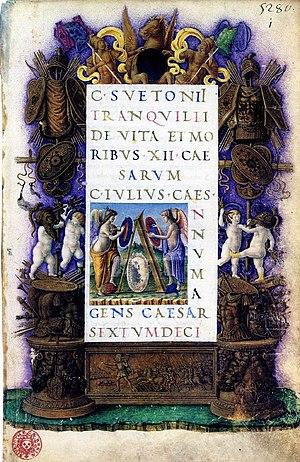
Gaspare de Padoue est un enlumineur actif à Rome entre 1466 et 1487.